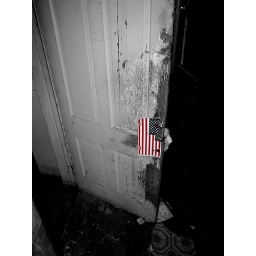
Bedroom door inside the abandoned house on the Bigham property near Coleman, Florida.